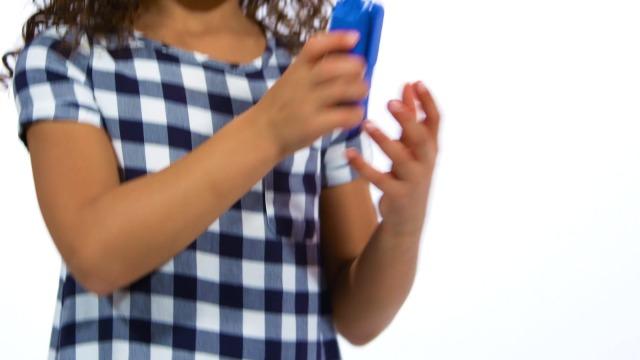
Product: Little Pretender Walkie Talkies for Kids, 2 Mile Range, 3 Channels, Built in Flash Light
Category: Toys & Games | Kids' Electronics | Walkie Talkies
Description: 3 CHANNELS + 2 MILE RANGE  An impressive 2 mile range and 3 channels enable long distance play and open a world of possibilities within your child's outdoor adventures.
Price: $26.99
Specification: ProductDimensions:1x1x1inches|ItemWeight:7.2ounces|ShippingWeight:7.2ounces(Viewshippingratesandpolicies)|ASIN:B01MYVBGAL|Itemmodelnumber:856097005981|Manufacturerrecommendedage:5-8years